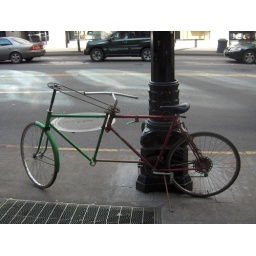
What a crazy home made bike we came across in Seattle!